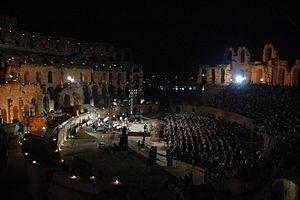
Orchestre du bal de l'opera de vienne lors festival international de musique symphonique d'el jem, 2011